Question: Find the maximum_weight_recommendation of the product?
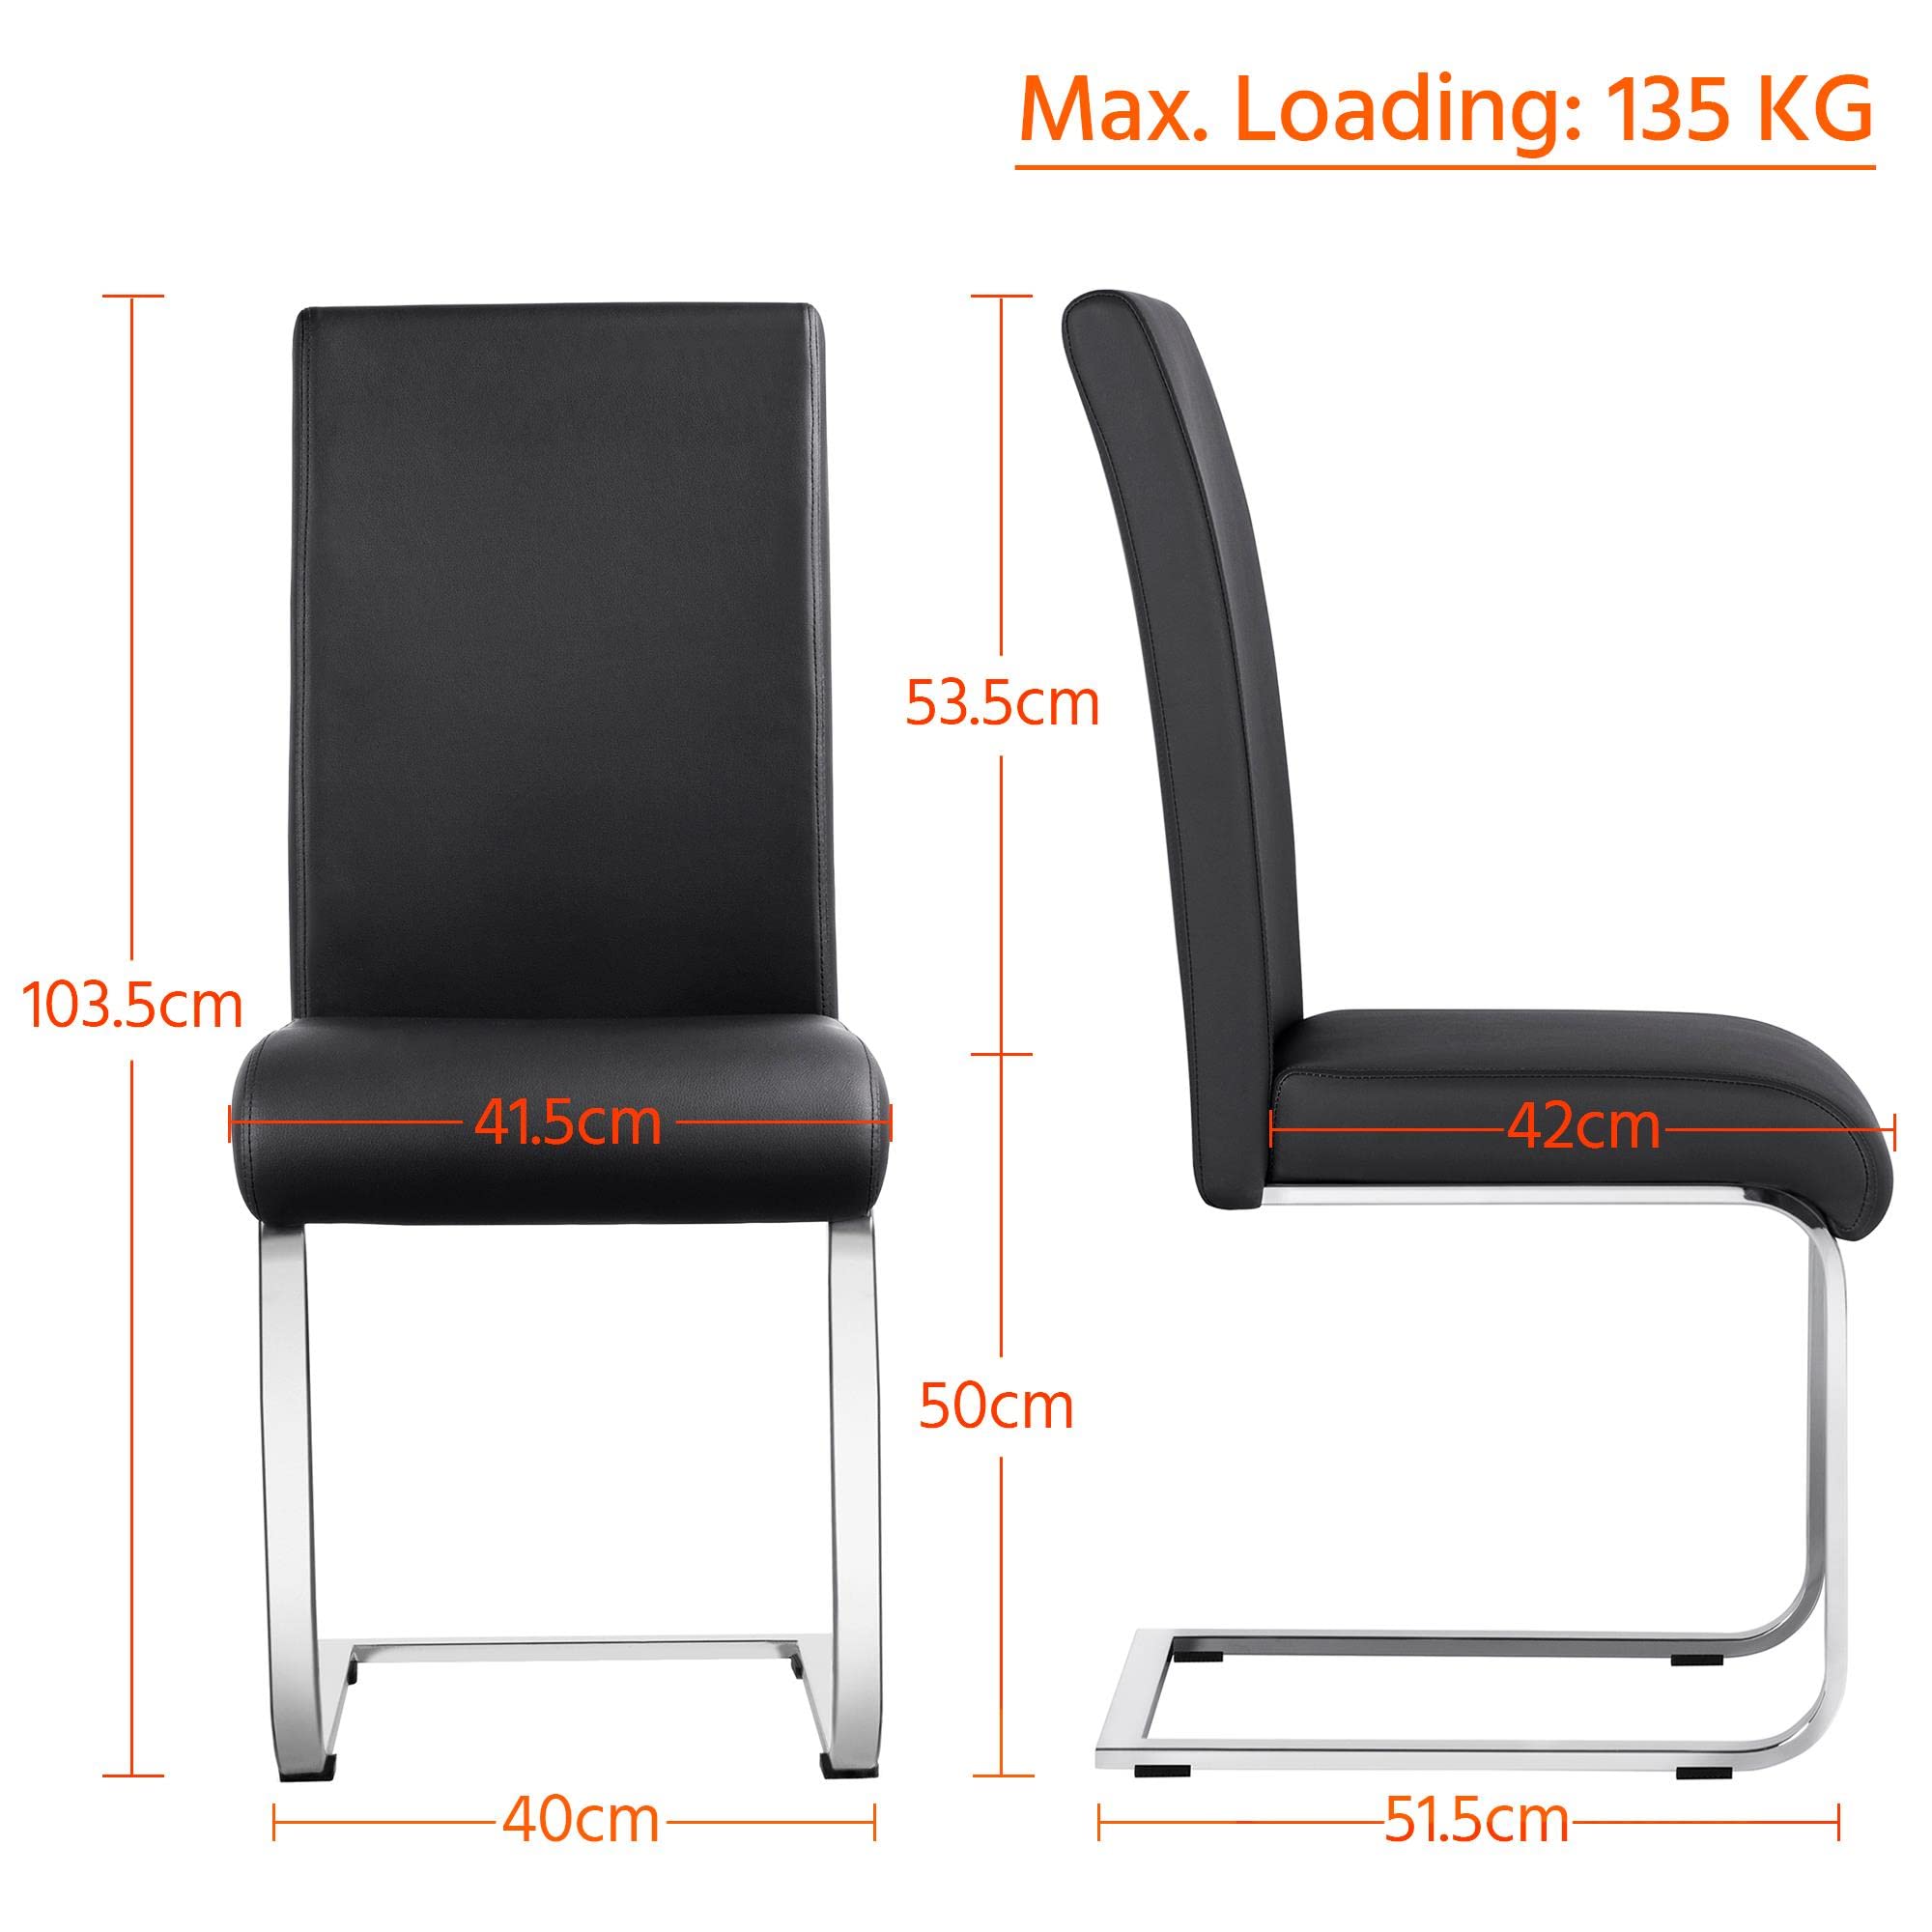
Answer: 135 kilogram